Rochester, New York

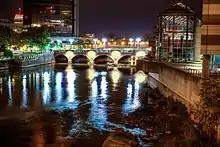
Genesee River and the historic Aqueduct Downtown

Charlotte is a lakefront community in Rochester bordering Lake Ontario. It is home to Ontario Beach Park, commonly known as Charlotte Beach, which is a popular summer destination for Rochesterians. A new terminal was built in 2004 for the Rochester-to-Toronto ferry service and was later sold after the ferry ceased operations in 2005. The Port of Rochester terminal still exists, but multiple attempts by the city to make additions have failed since 2016.